Methyl red

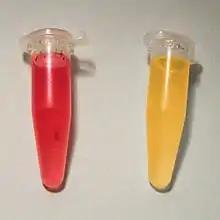
Methyl red test: "Escherichia coli" (left side) showing a 'positive' result, and "Enterobacter cloacae" (right side) showing a 'negative' result

In microbiology, methyl red is used in the methyl red test (MR test), used to identify bacteria producing stable acids by mechanisms of mixed acid fermentation of glucose ("cf." Voges–Proskauer test).